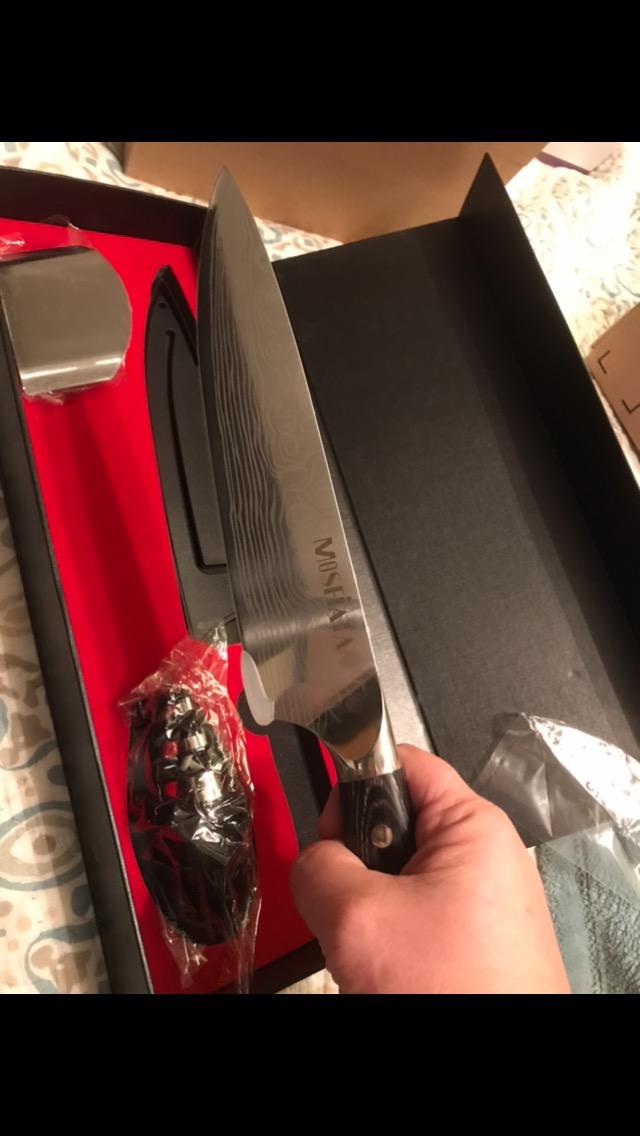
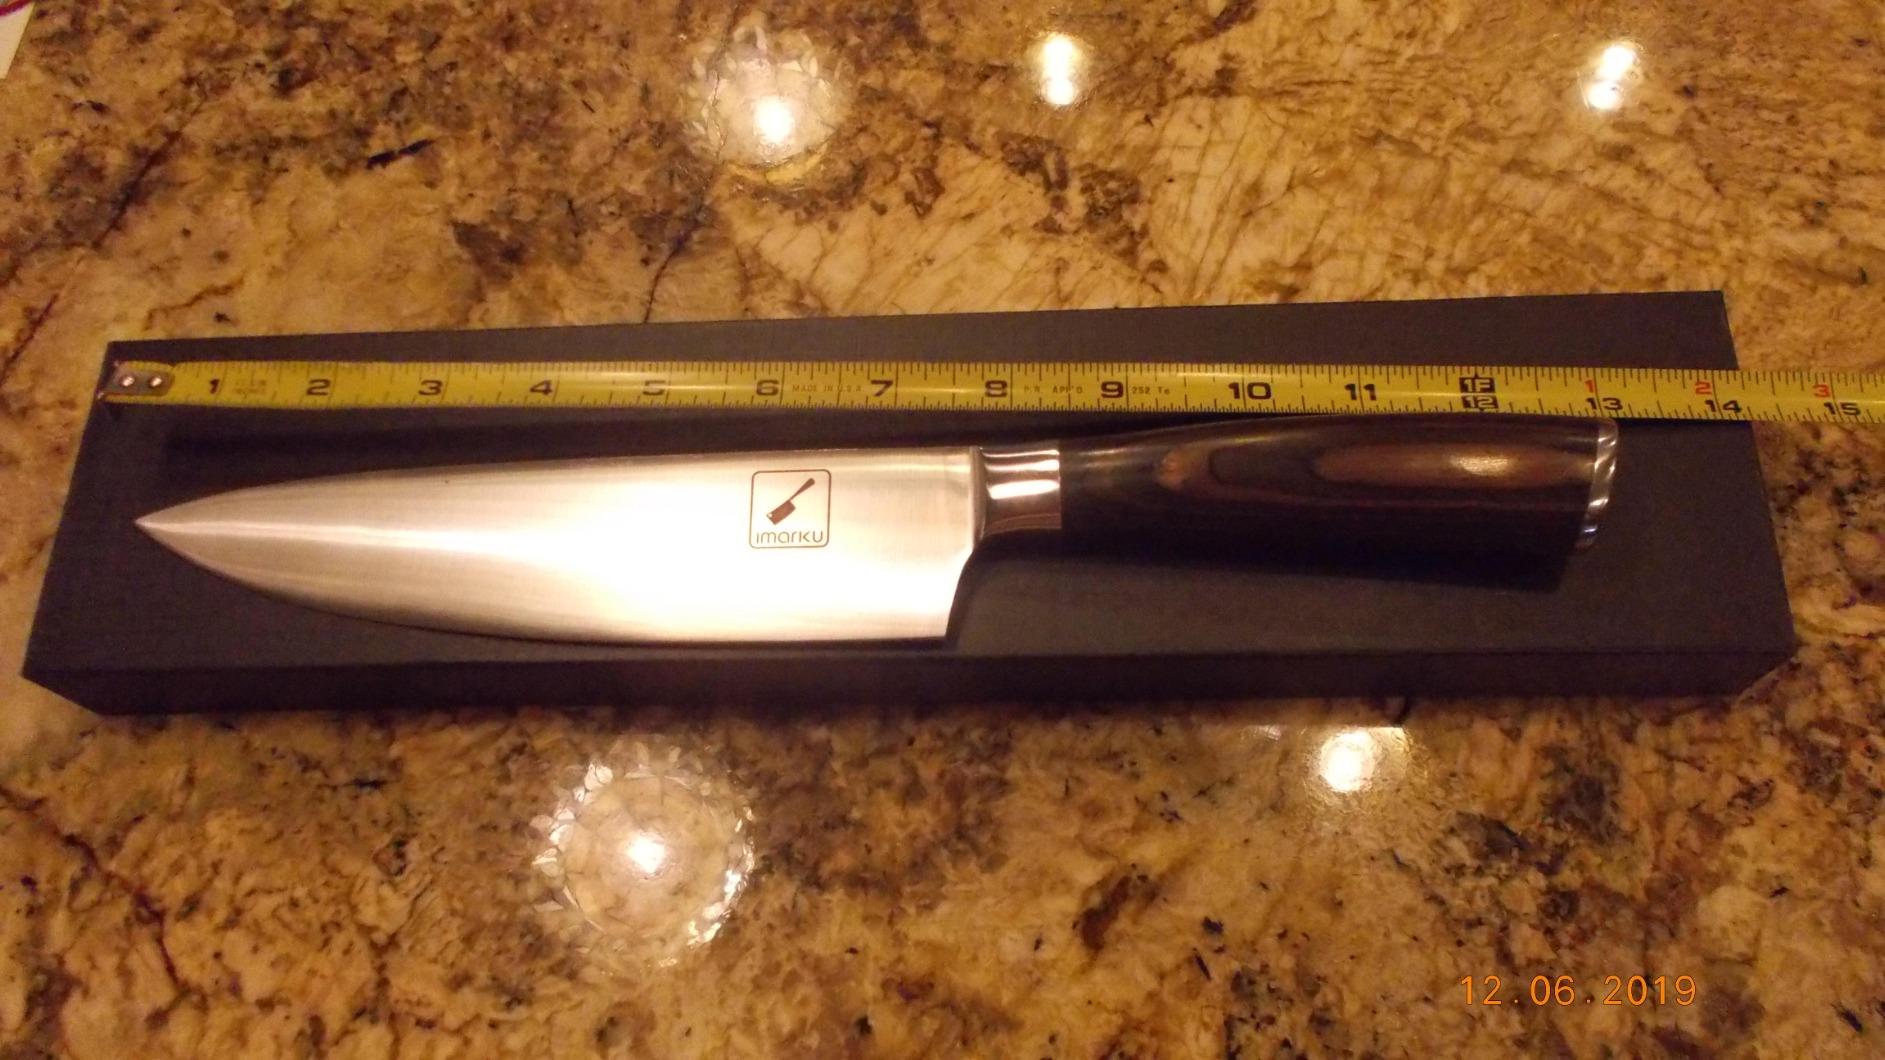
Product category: items_knife
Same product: no